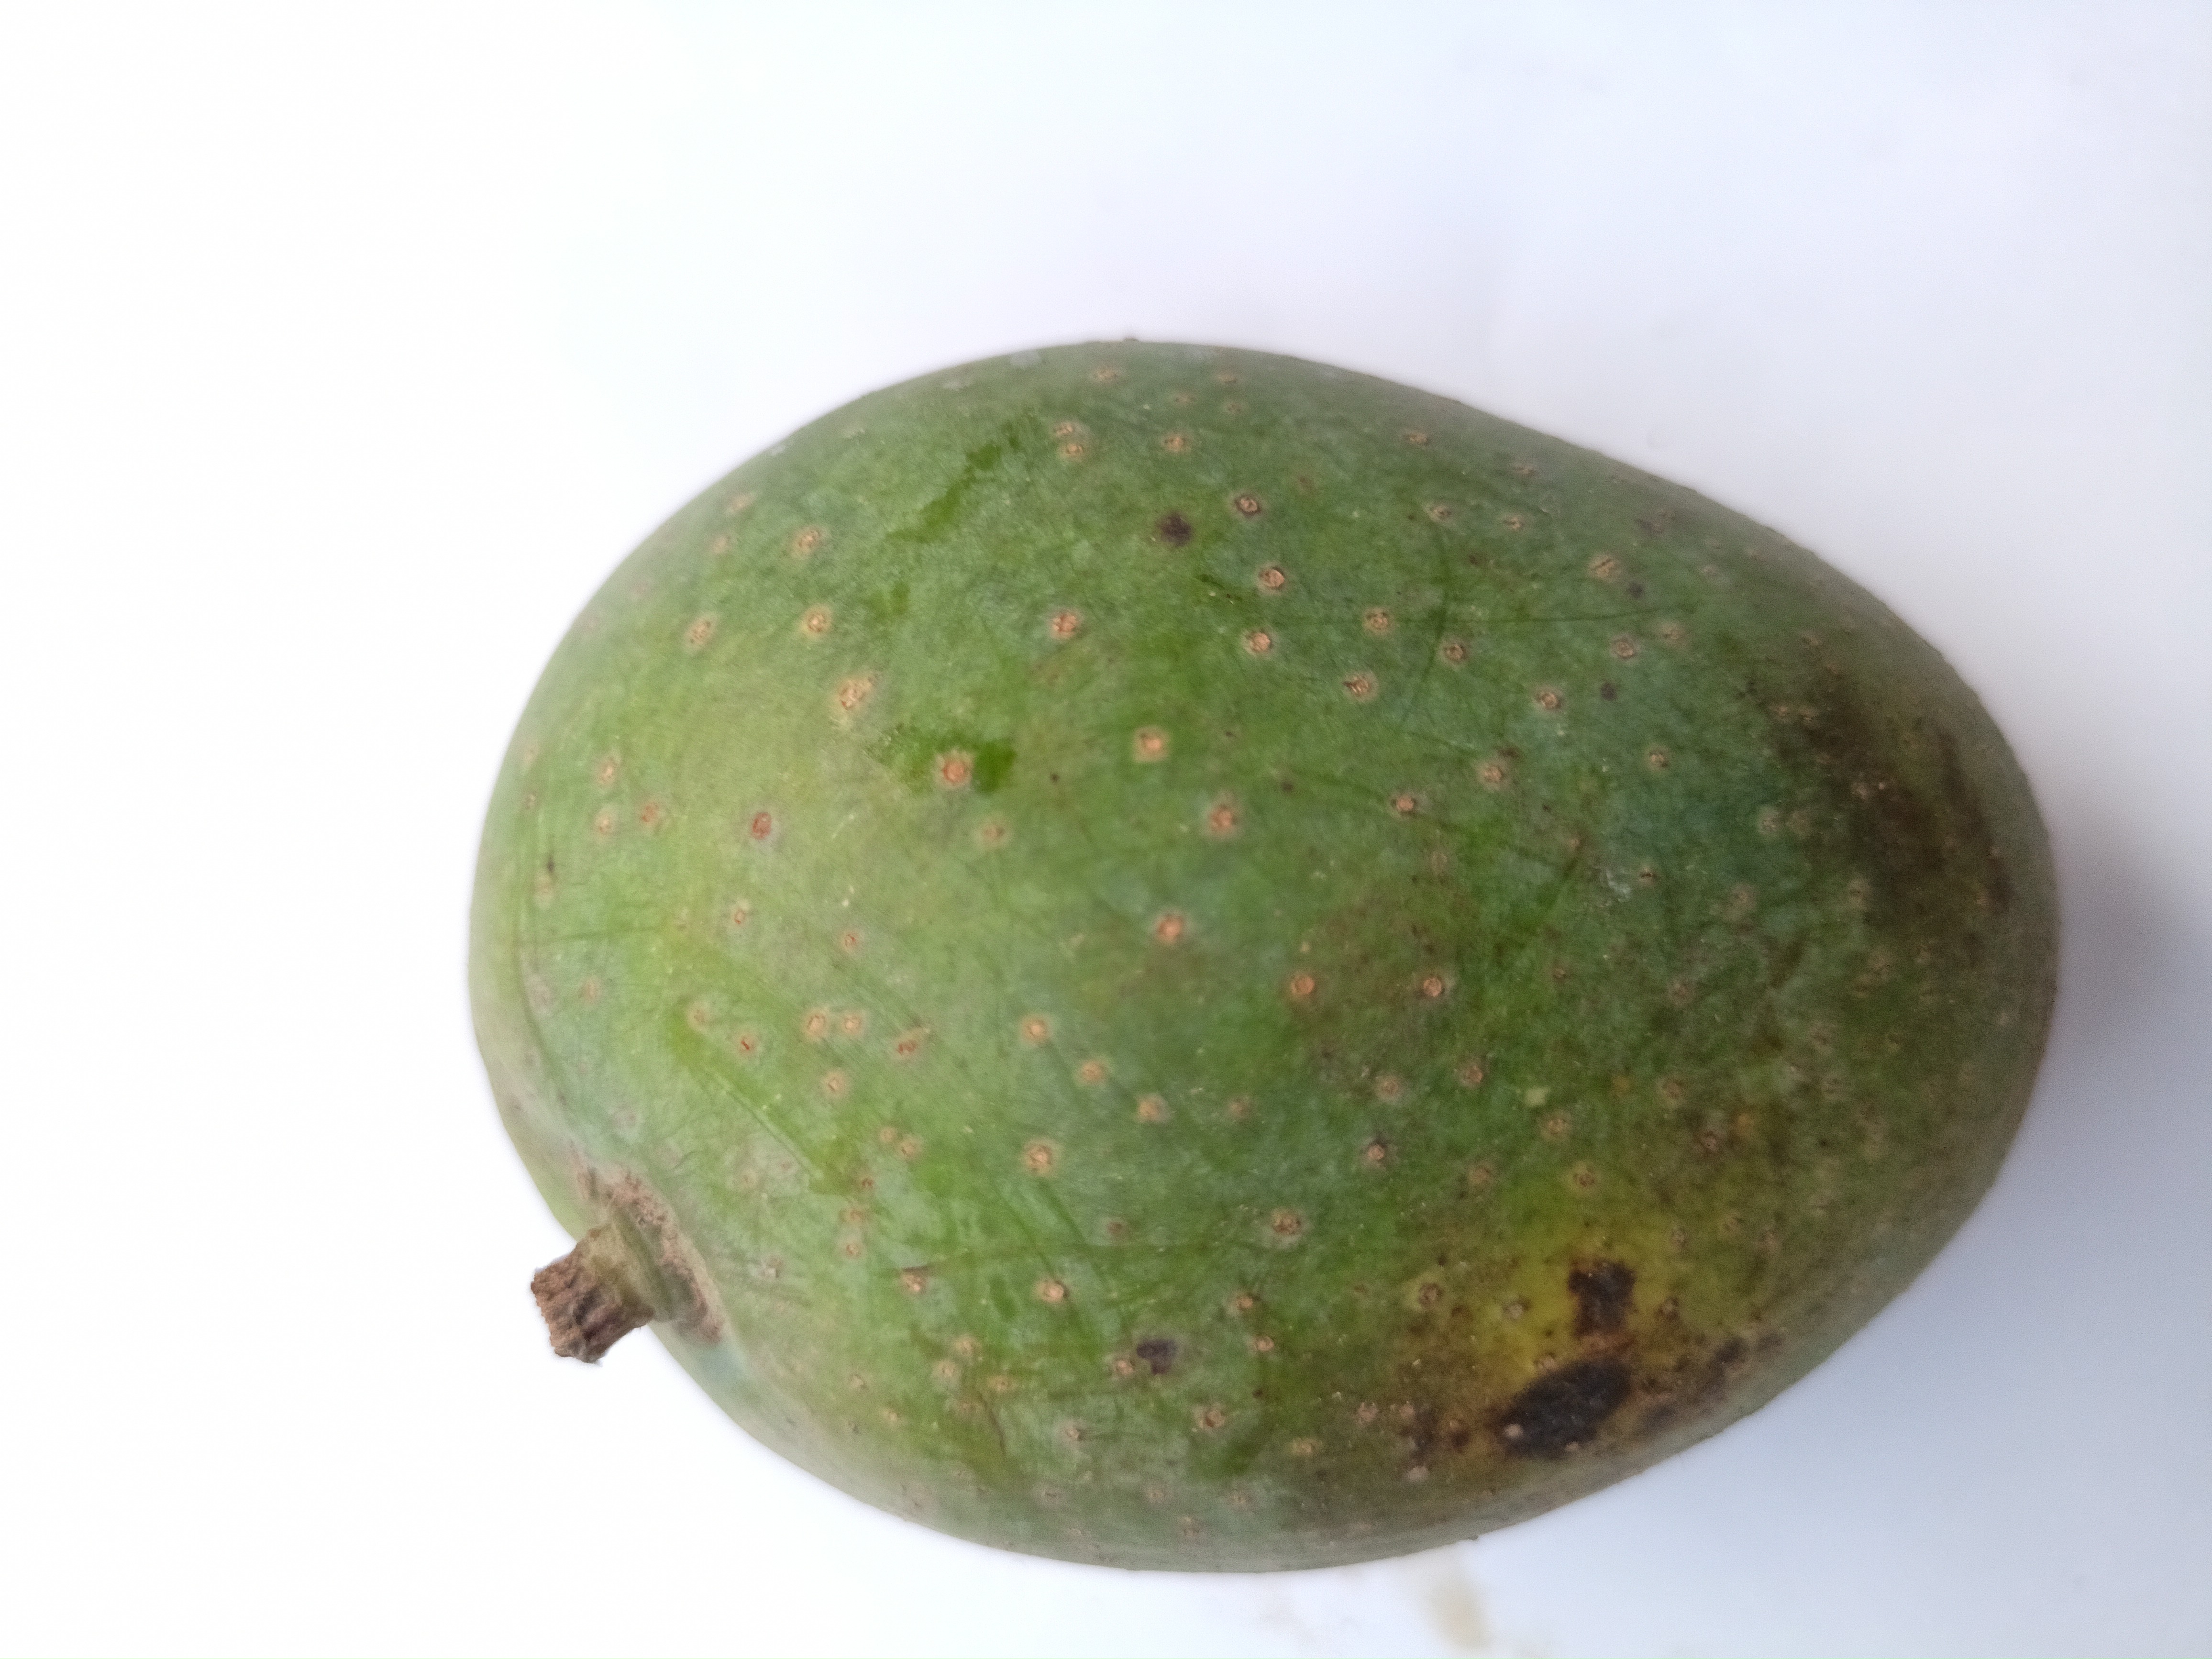
Mango variety: GopalBhog